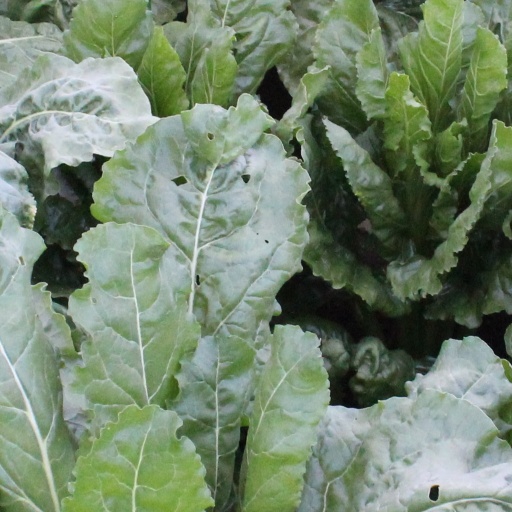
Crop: sugar beet